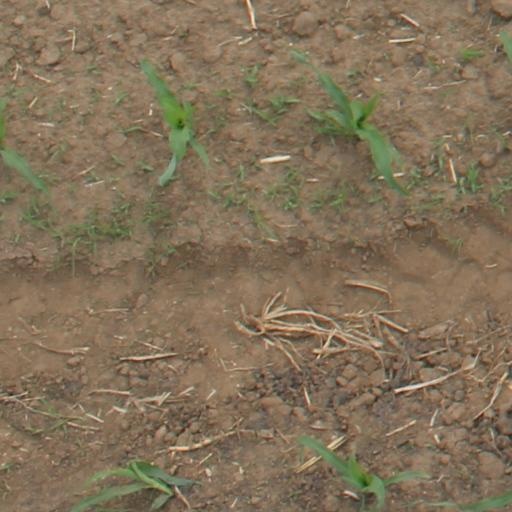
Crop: maize; corn